Highland Jazz & Blues Festival

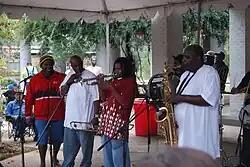

The Highland Jazz & Blues Festival is an annual music and arts event that takes place in Shreveport, Louisiana, United States. It is held on the third Saturday of September at Columbia Park, a city park located in the historic Highland neighborhood. The festival was created by the Highland Area Partnership, Inc. (HAP) in 2003. The festival is a nonprofit event meant to contribute to the ongoing growth of the neighborhood in which its held. There is no admission charge. Proceeds are reinvested into the festival and into various community projects.